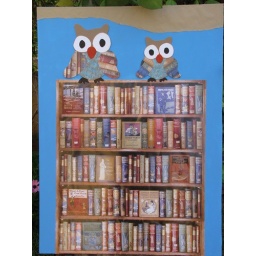
the owls are paper piecing. the book shelf is a poster from the. bodleian library in oxford UK